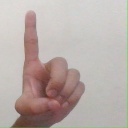
अक्षर: ड